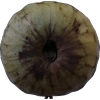
Label: cherimoya